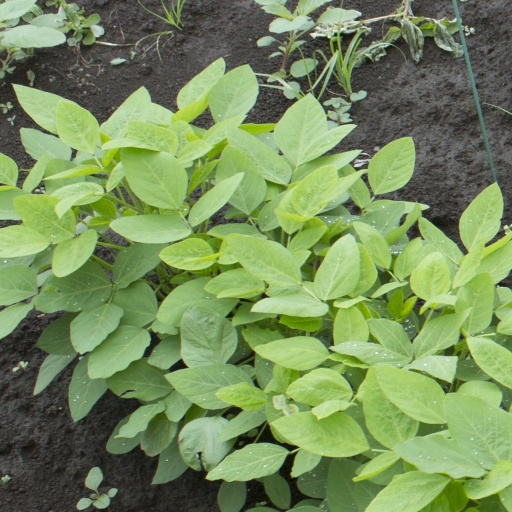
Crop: soybean